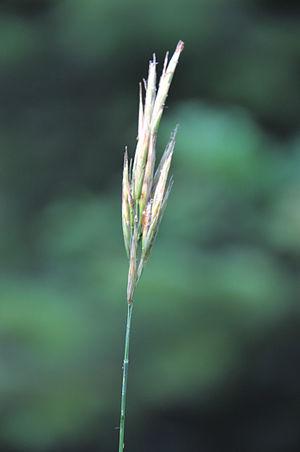
miellat provoqué par Claviceps purpurea